Isadore H. Bellis

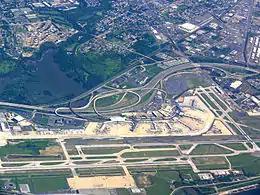
Concessions at Philadelphia International Airport (pictured) were at the heart of Bellis’s corruption trials.

Bellis claimed innocence and refused to resign from office. His constituents began a recall effort against him, which Mayor Frank Rizzo supported, but the City Commissioners invalidated the efforts after finding that it fell short of signature requirements. After a federal grand jury also began investigating the corruption, Belllis refused to surrender financial records from his former law firm, leading to contempt charges that he fought all the way to the Supreme Court. In 1974, the Court ruled in "Bellis v. United States" that the Fifth Amendment protections Bellis claimed did not extend to the firm's records. He was then indicted by the federal grand jury for tax evasion.